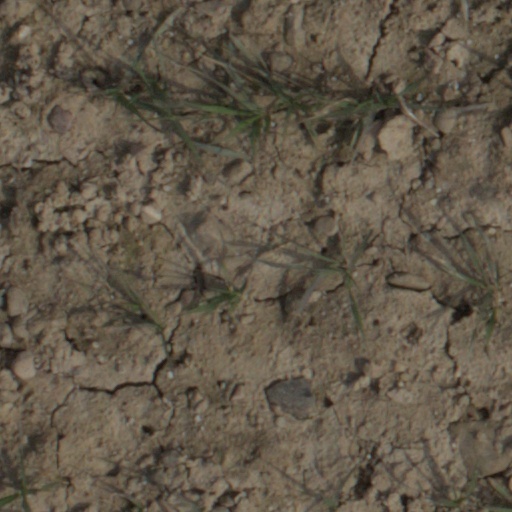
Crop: wheat